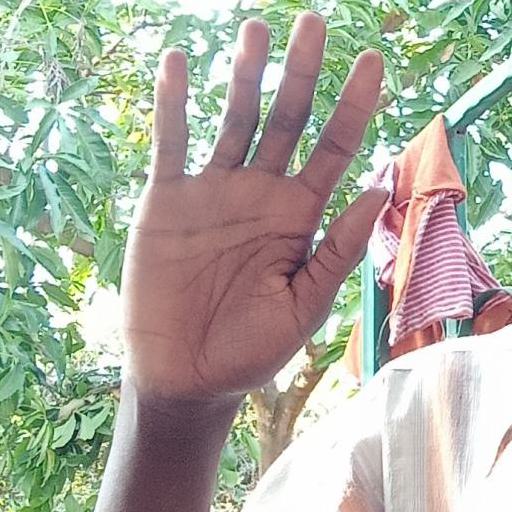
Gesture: palm